Gürdal Duyar

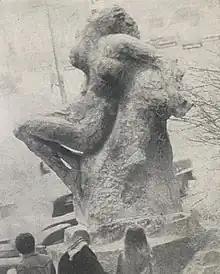
"Güzel İstanbul" (1974) on Karaköy Square in 1974, prior to its removal.

Duyar returned to Istanbul around 1963. At that time, a campaign by the newspaper "Milliyet" was raising money to erect monuments to Atatürk in some provinces of Turkey. Duyar was the youngest participant in the competition to select the sculptors of these monuments. He was one of eight winners and was allocated to Uşak province. Duyar's design was an -tall sculpture depicting a caped Ataturk with his left hand raised and right hand in motion.